Stéphane Meer

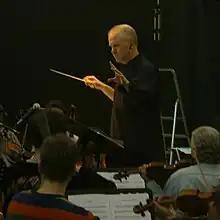
Middle-aged man conducting orchestra in recording studio

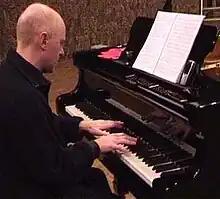
Middle-aged man in black, playing grand piano

Stéphane Meer (born October 5, 1951 in Paris) is a French composer of film scores. He wrote music for TV series and feature films such as "Pondichéry, dernier comptoir des Indes", "L'ami du jardin", "Too Pure" and "Tristan et Iseult".